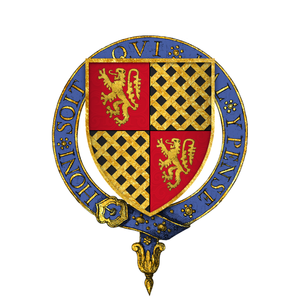
Le nobilissime ordre de la Jarretière a été fondé en 1348 par Édouard III.